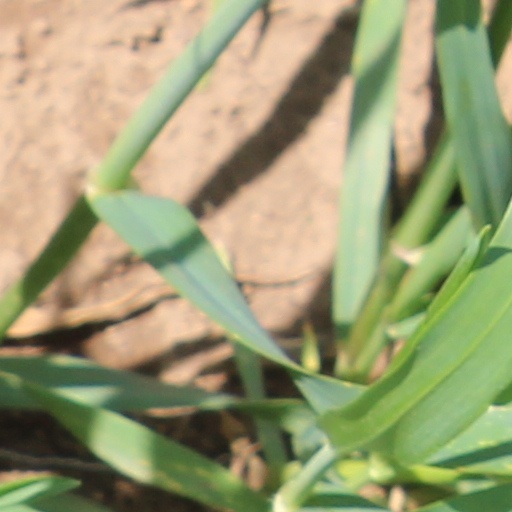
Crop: wheat